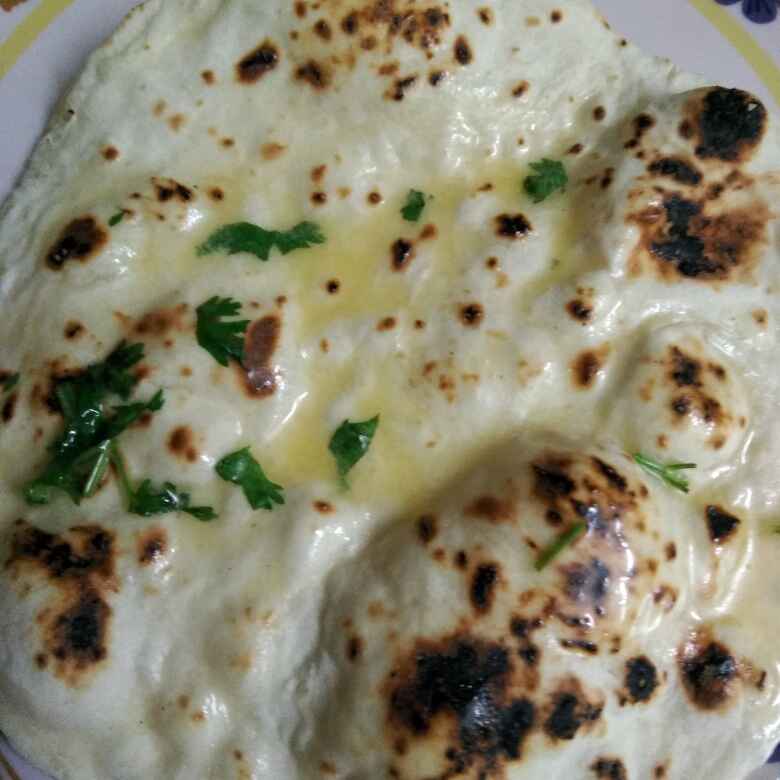
Dish: butter_naan